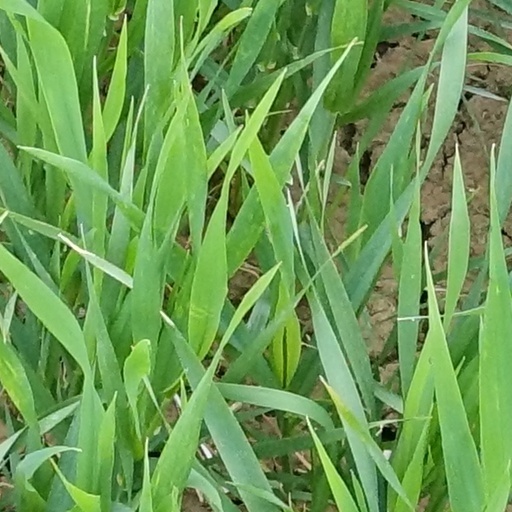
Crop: wheat